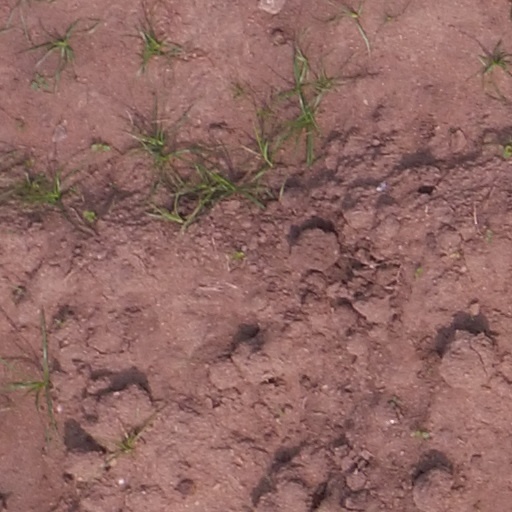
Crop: maize; corn